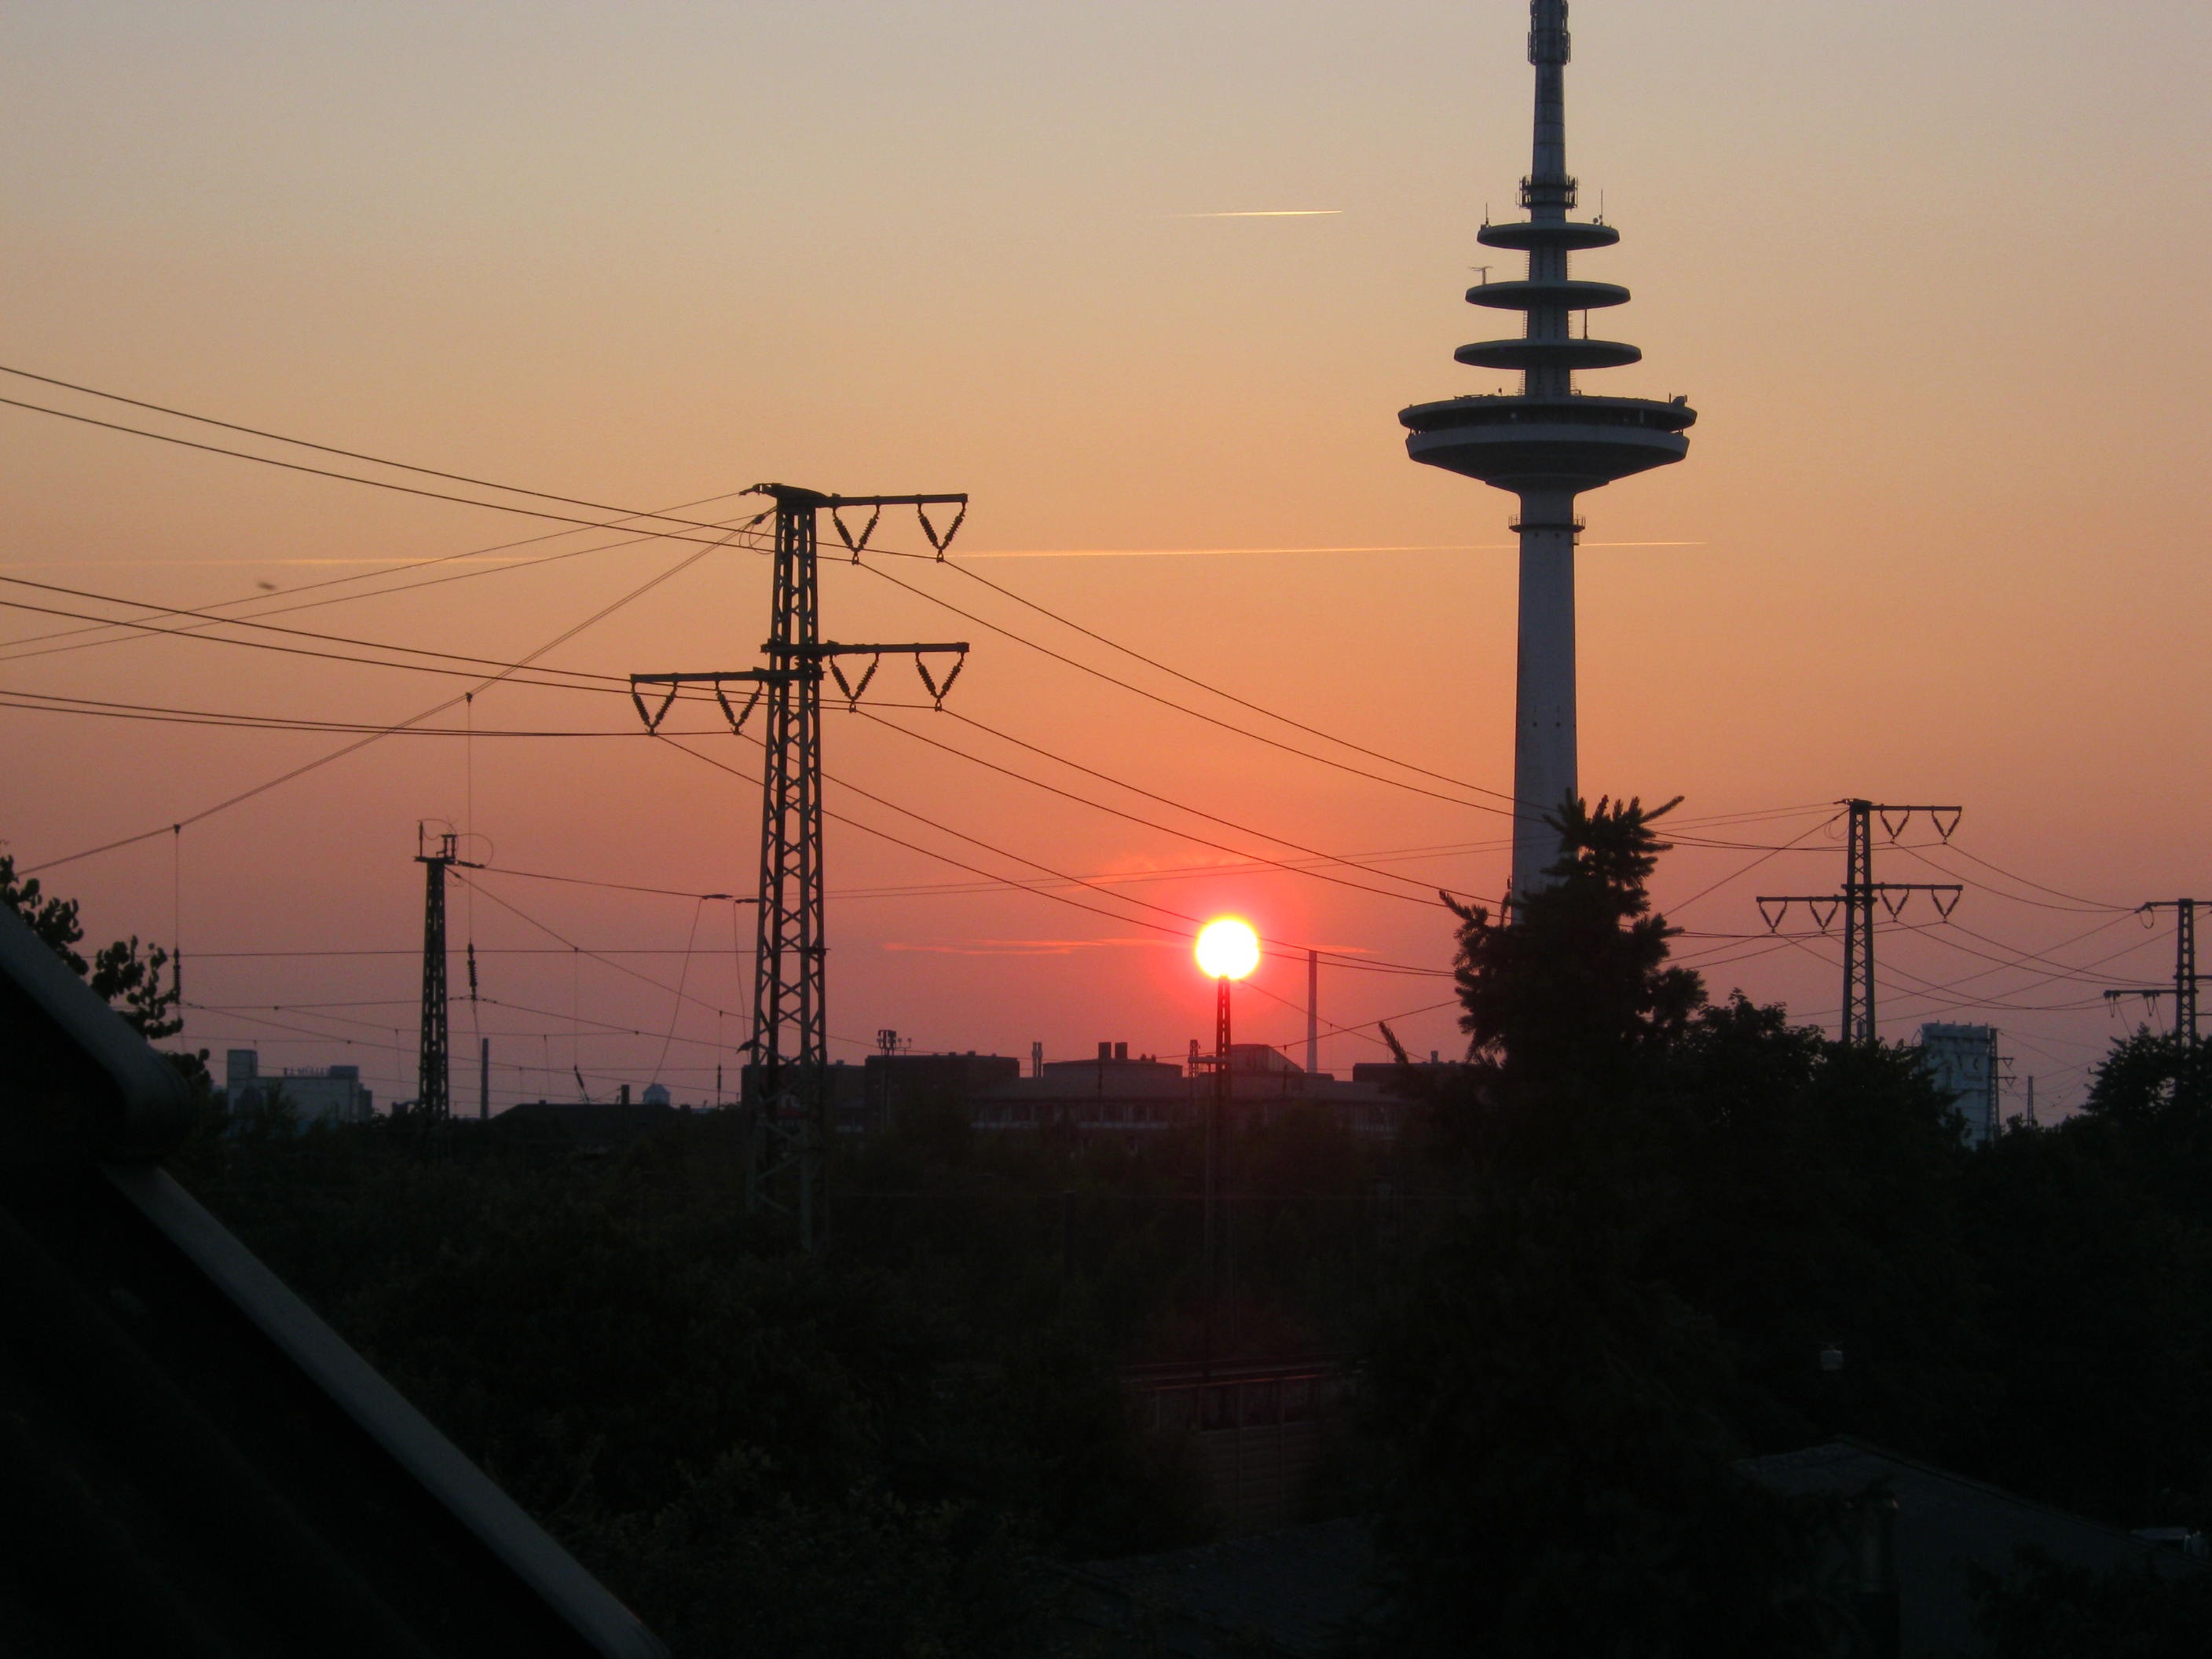
light, sky, sunrise, sunset, morning, dawn, dusk, evening, tower, electricity, afterglow, evening sky, bremen, outdoor structure, electrical supply, overhead power line